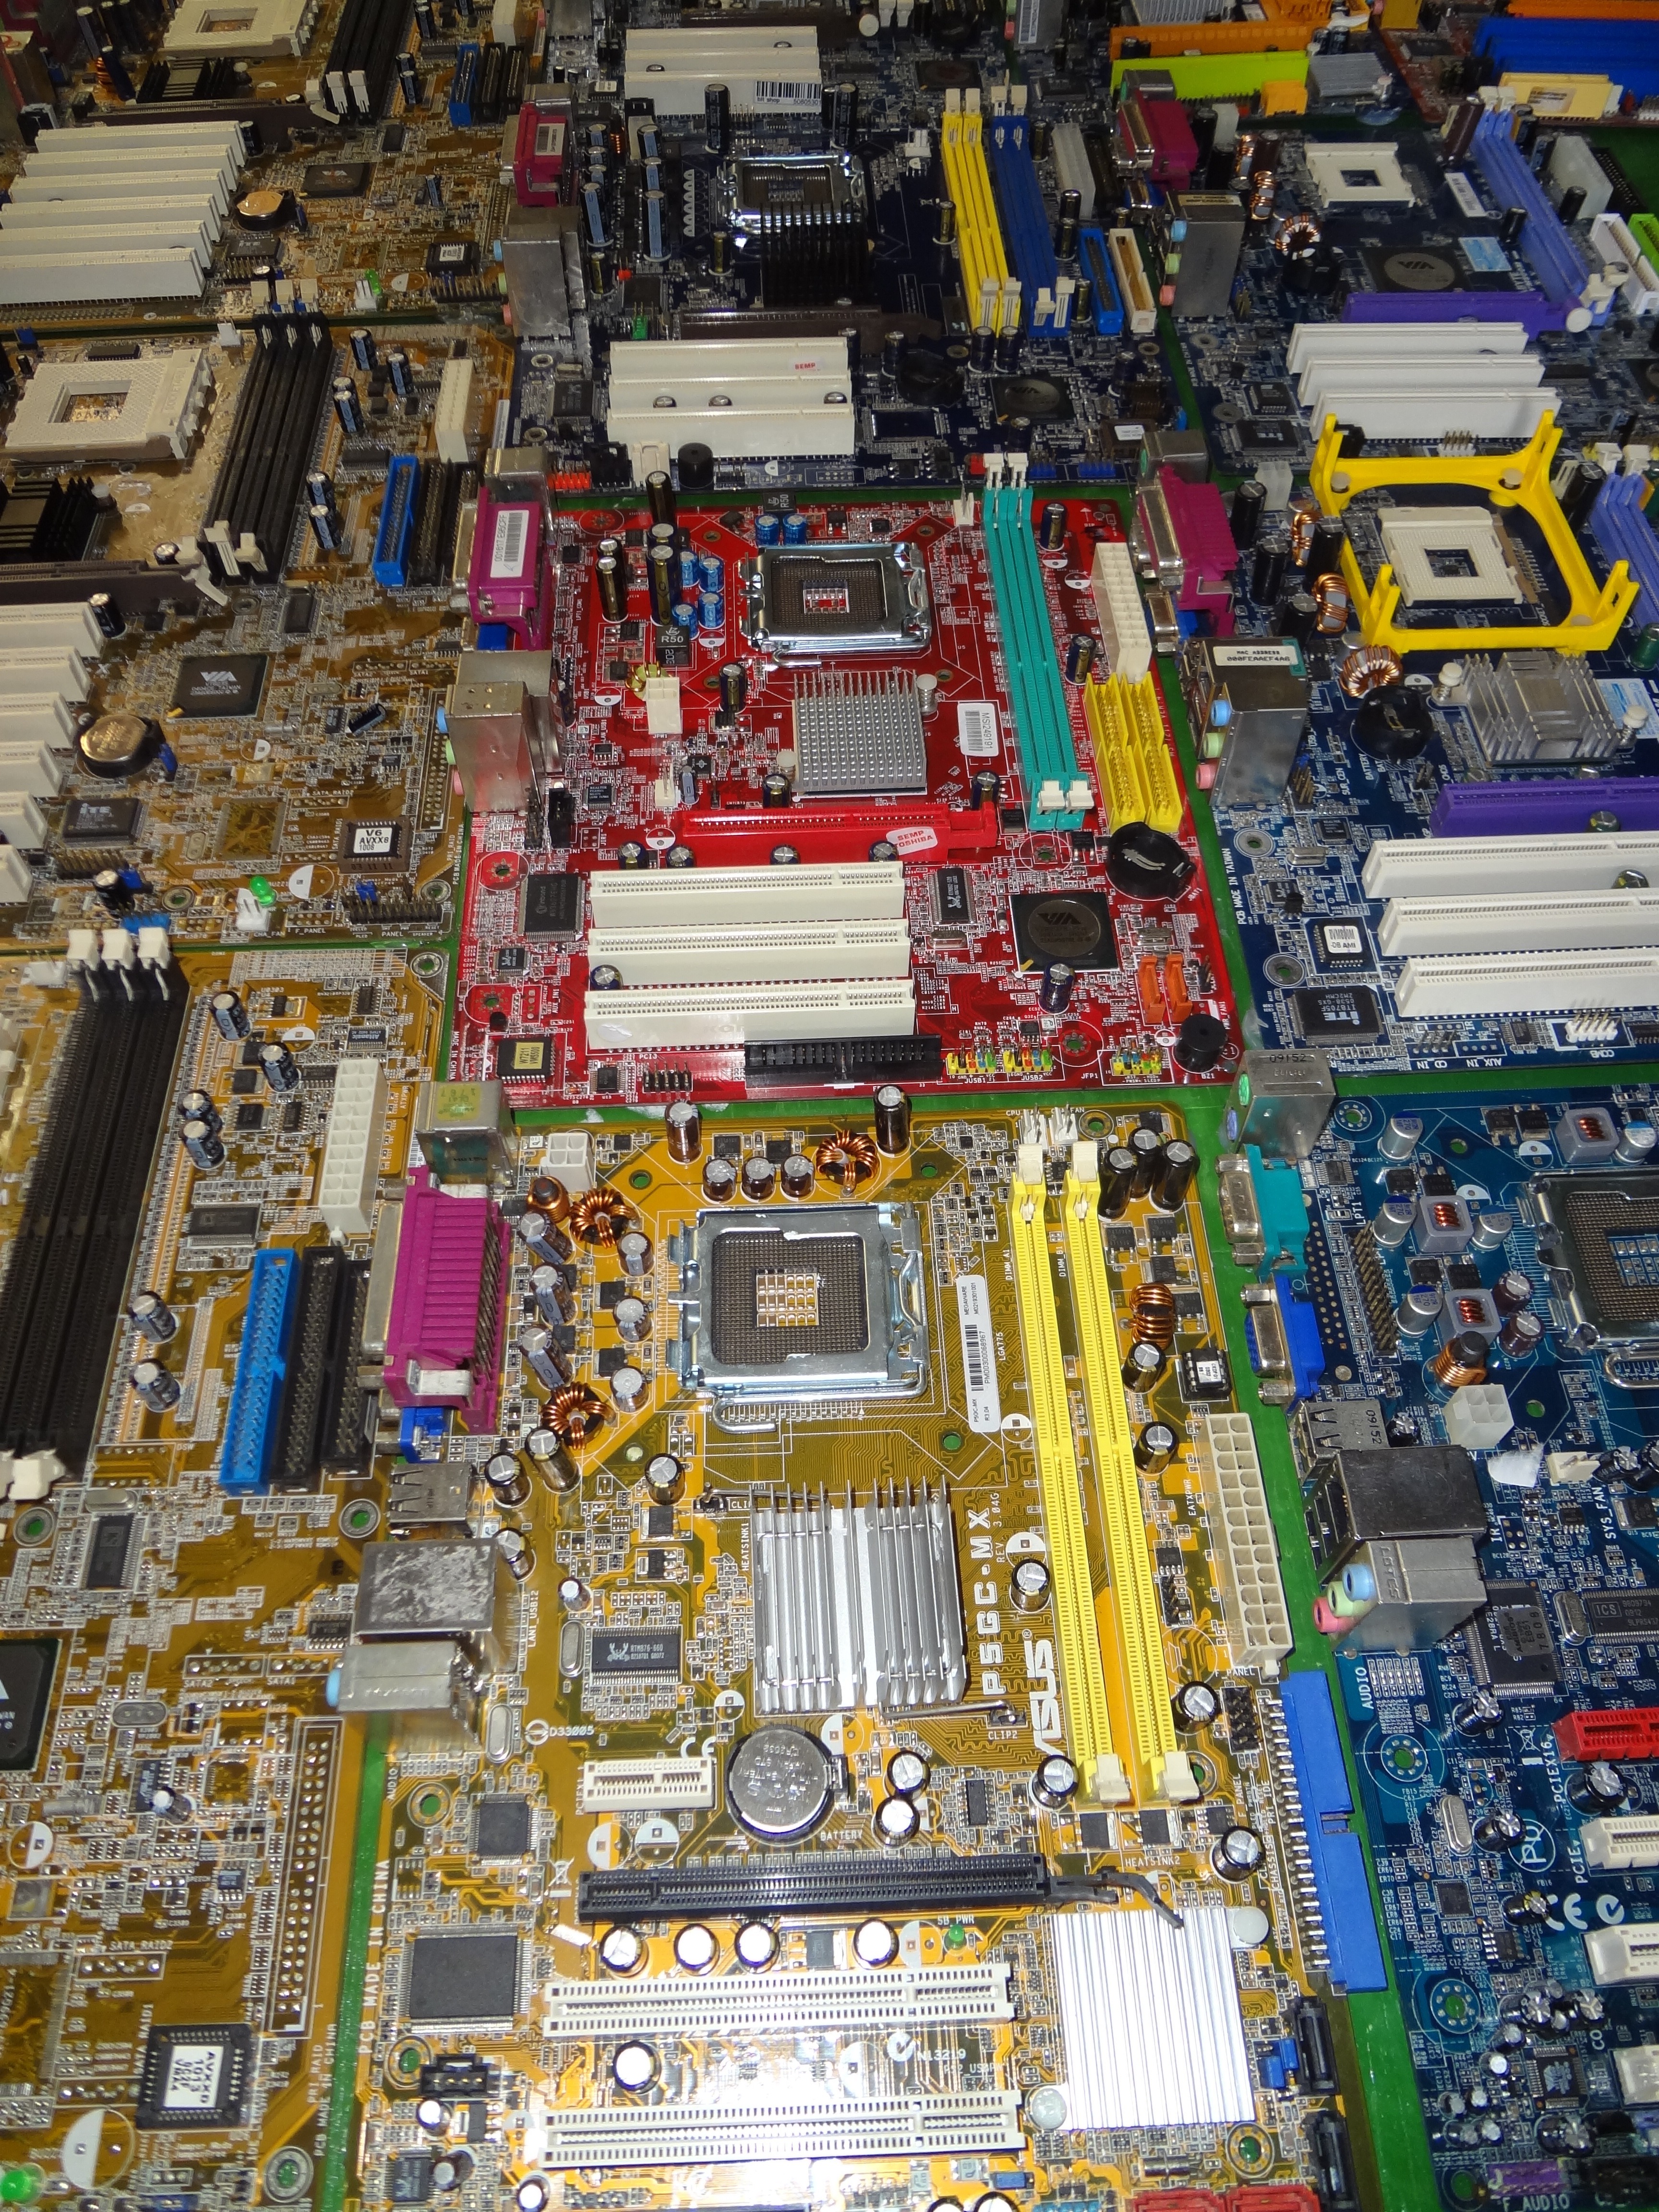
technology, computers, motherboard, electronic device, computer hardware, personal computer hardware